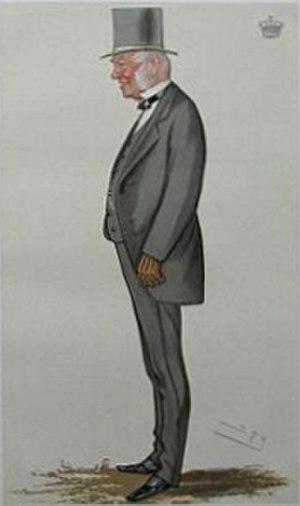
Thomas Auguste Wolstenholme Parker, 6ᵉ comte de Macclesfield était un pair britannique. Avant d'hériter du comté, il était député à la Chambre des Communes siégeant comme conservateur pour l'Oxfordshire de 1837 à 1841.